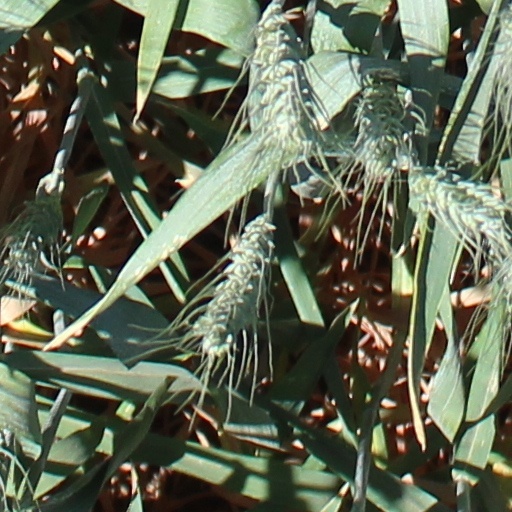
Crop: wheat